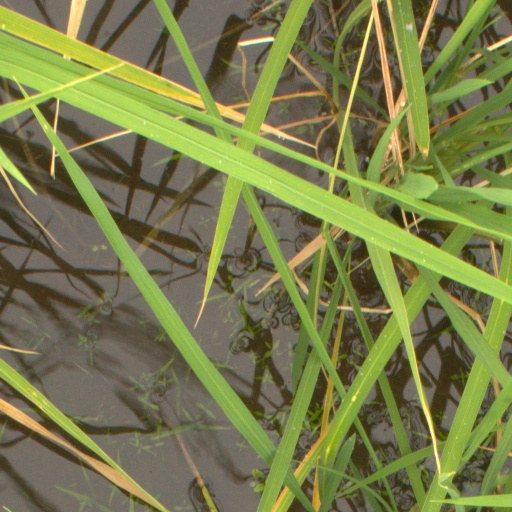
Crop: rice